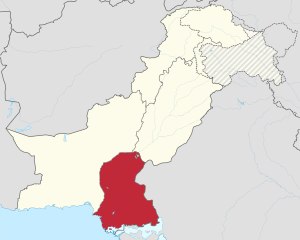
Sindh
Sindhs beliggenhed i Pakistan
Sindh er en af Pakistans fire provinser.